Climate change in the United Arab Emirates

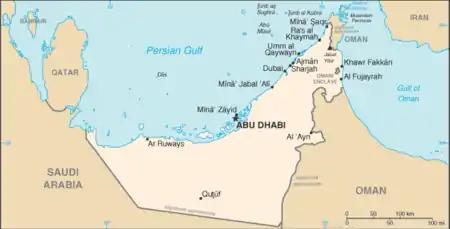
Map of United Arab Emirates

The United Arab Emirates (UAE) faces the impacts of climate change such as water stress, rising sea levels, dust storms, desertification and extreme heat. Climate change threatens the country's water resources, wetland ecosystems, human health, economic stability, and international affairs. The UAE has a hot desert climate and is located on the coast of the Persian Gulf and the Gulf of Oman. Decreasing annual precipitation levels and increased desertification make the country's rural and urban populations vulnerable. Climate change is projected to increase national vulnerabilities in the United Arab Emirates. Sea level rise is expected to impact the UAE's urban infrastructure and marine and wetland ecosystems. The agricultural, fishery, and tourism sectors in the UAE are at risk due to the negative effects of climate change.